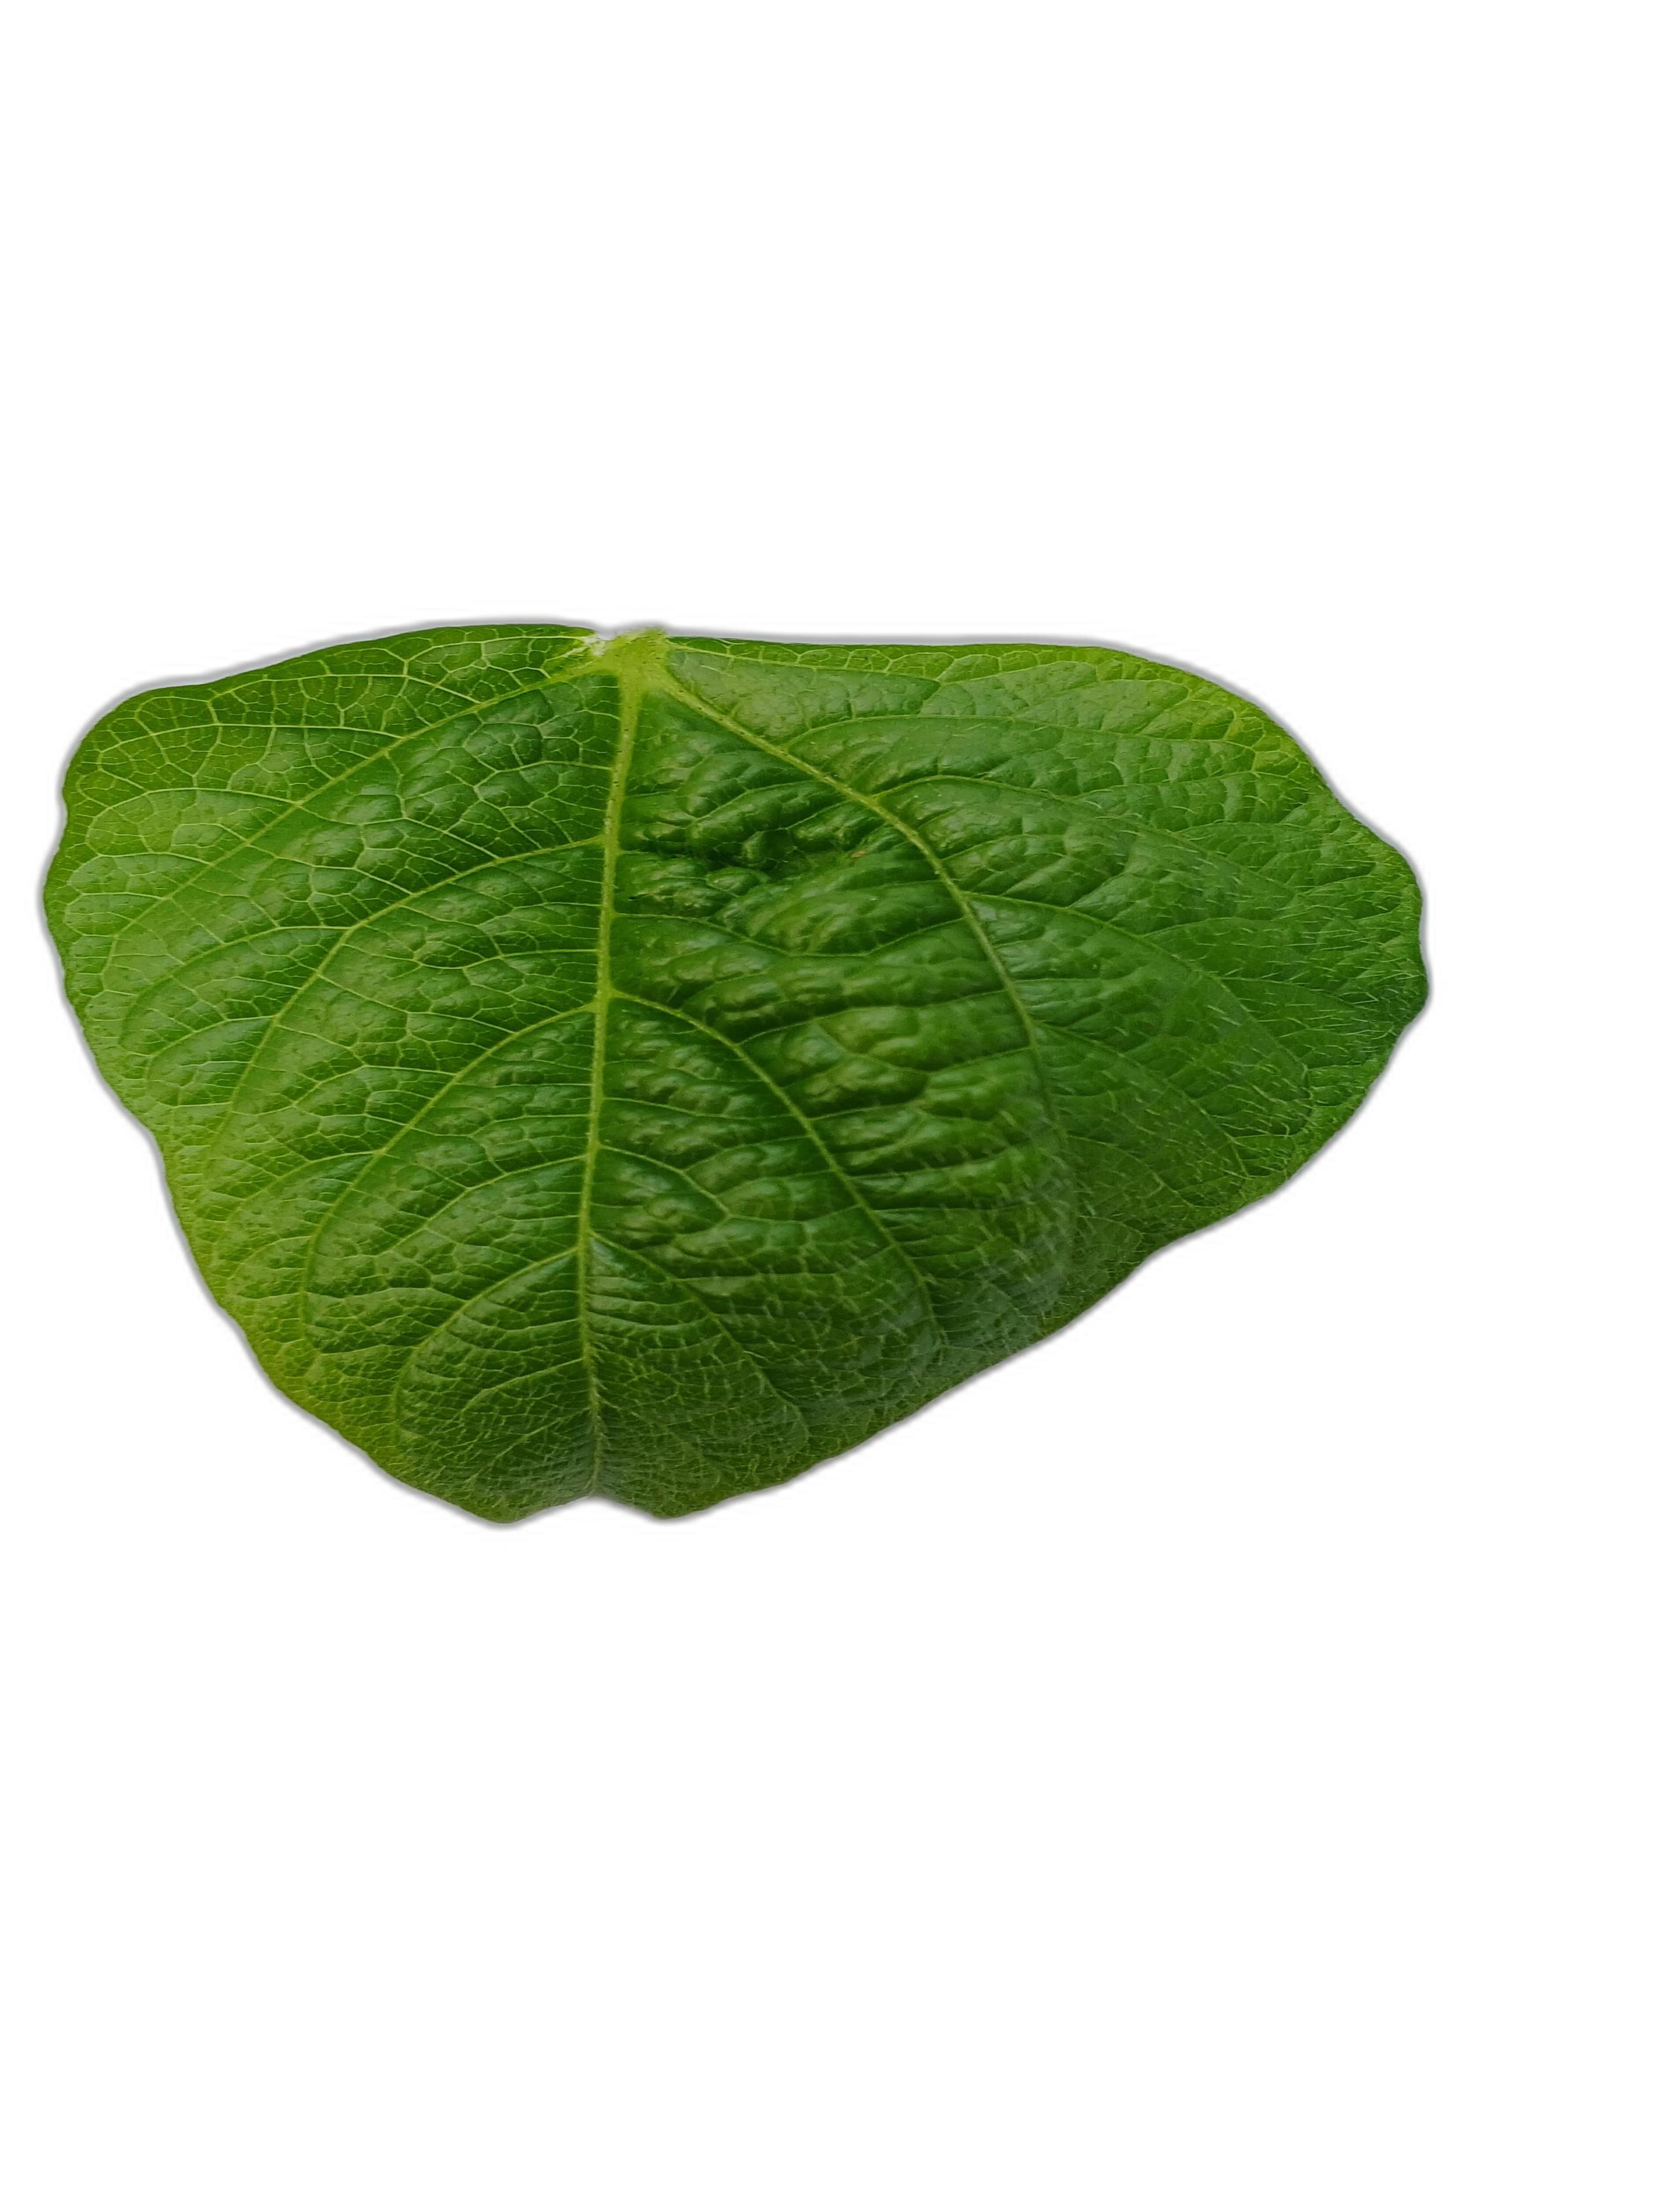
Label: Leaf Crinkle